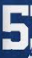
Number: 5